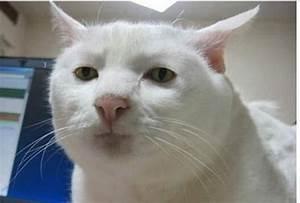
cat